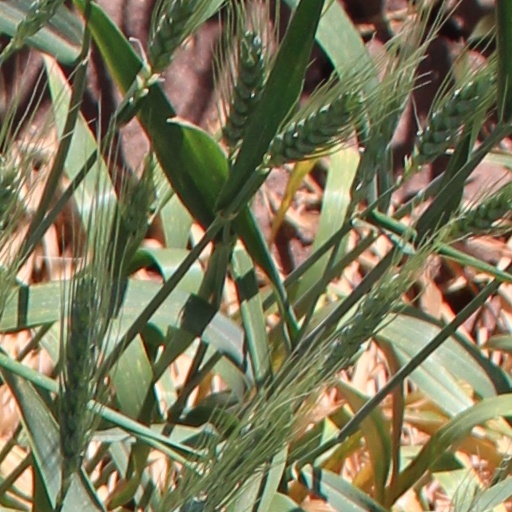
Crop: wheat